Dave McCormick

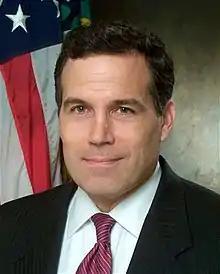

McCormick's career in government began in 2005, when he was nominated and confirmed as the Commerce Department's Under Secretary of Commerce for Industry and Security. In this role, he oversaw export controls and was part of negotiations that led to the India–United States Civil Nuclear Agreement. Later he became the Deputy National Security Advisor for International Economic Policy and was George W. Bush's personal representative and negotiator to the Group of 8 (G8) industrialized countries before moving to the Treasury Department in 2007.